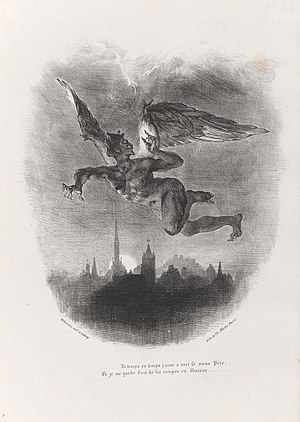
Mephistopheles
Mephistopheles er navnet på en karakter som symboliserer Satan i skuespillet Faust af Johann Wolfgang von Goethe.